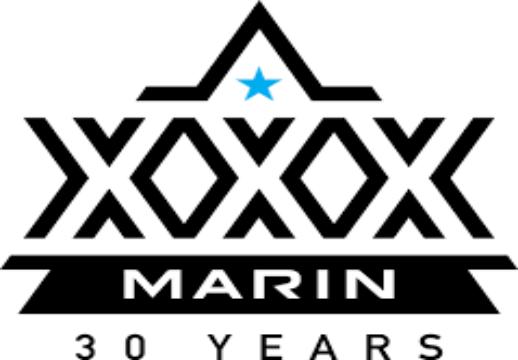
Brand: marin bikes
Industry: Transportation